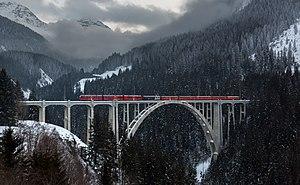
Le viaduc de Langwies, appelé en allemand Langwieser Viadukt, est un viaduc ferroviaire enjambant la Plessur situé non loin du village de Langwies, sur le territoire de la commune grisonne d'Arosa, en Suisse.